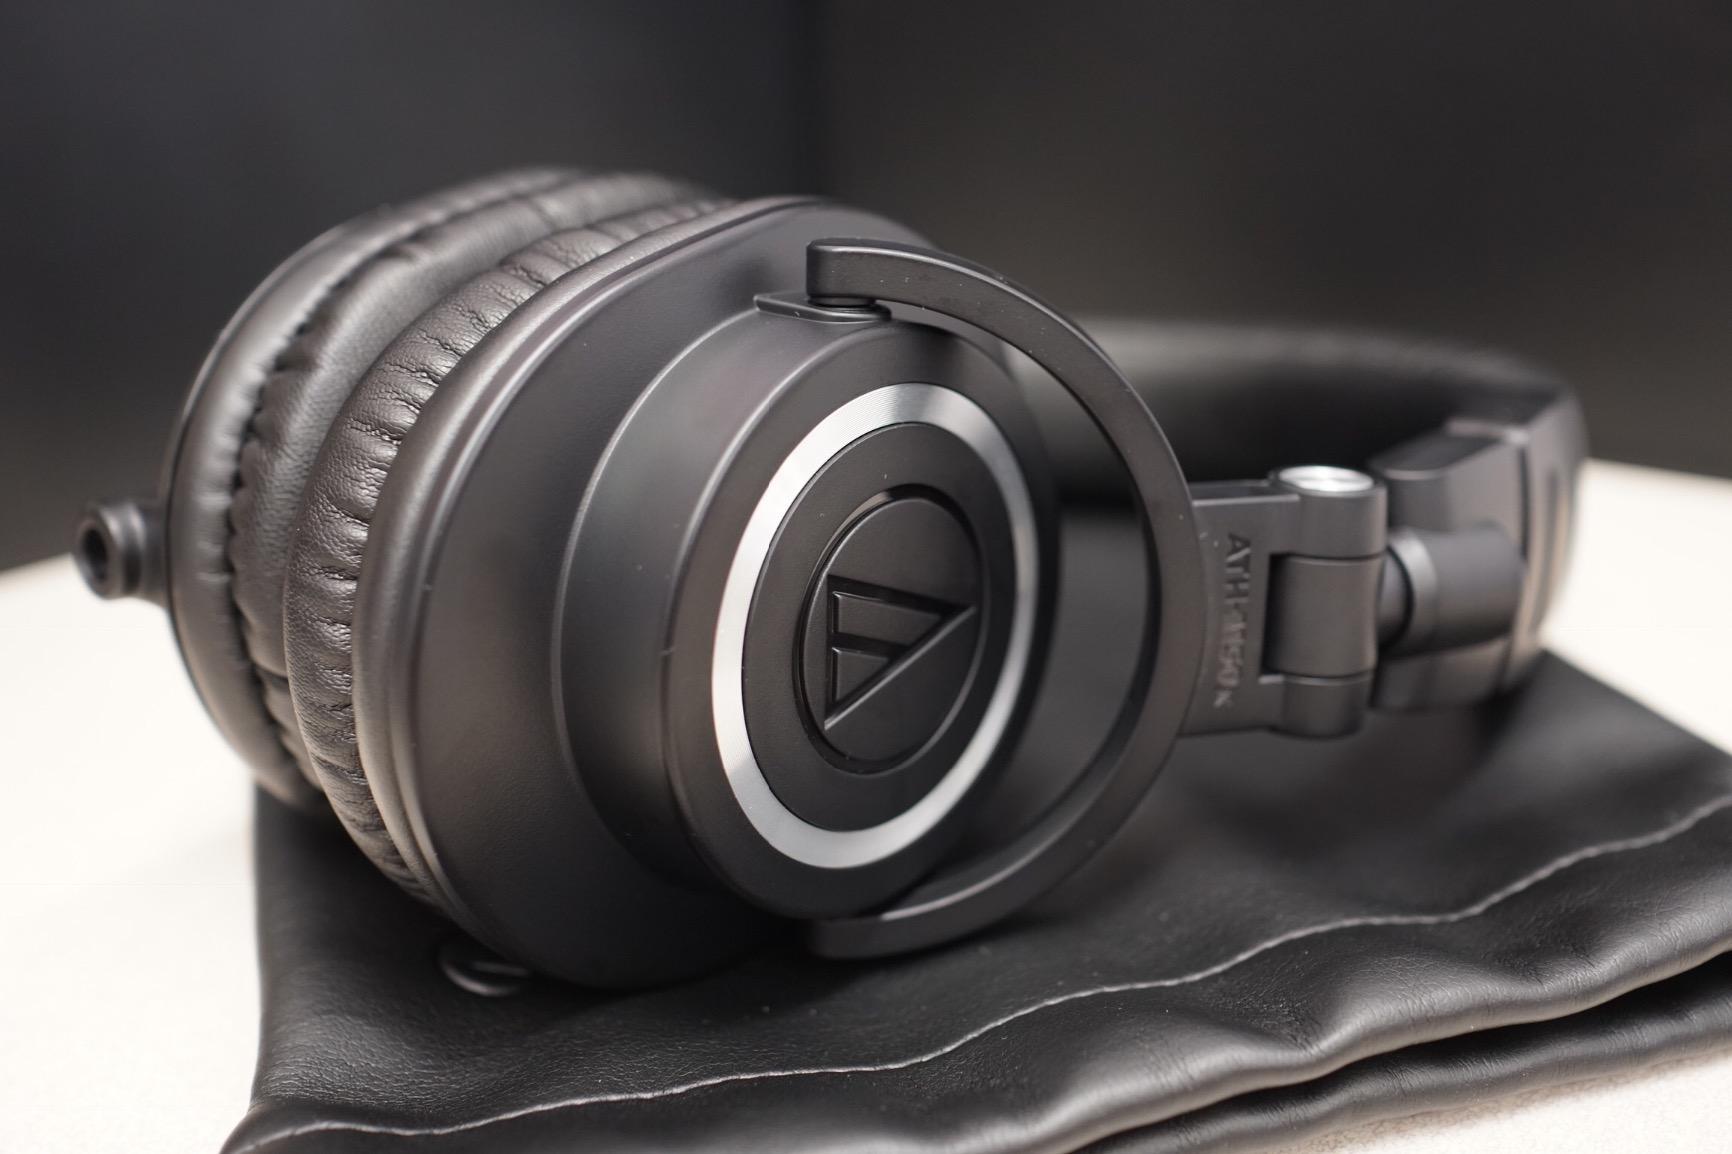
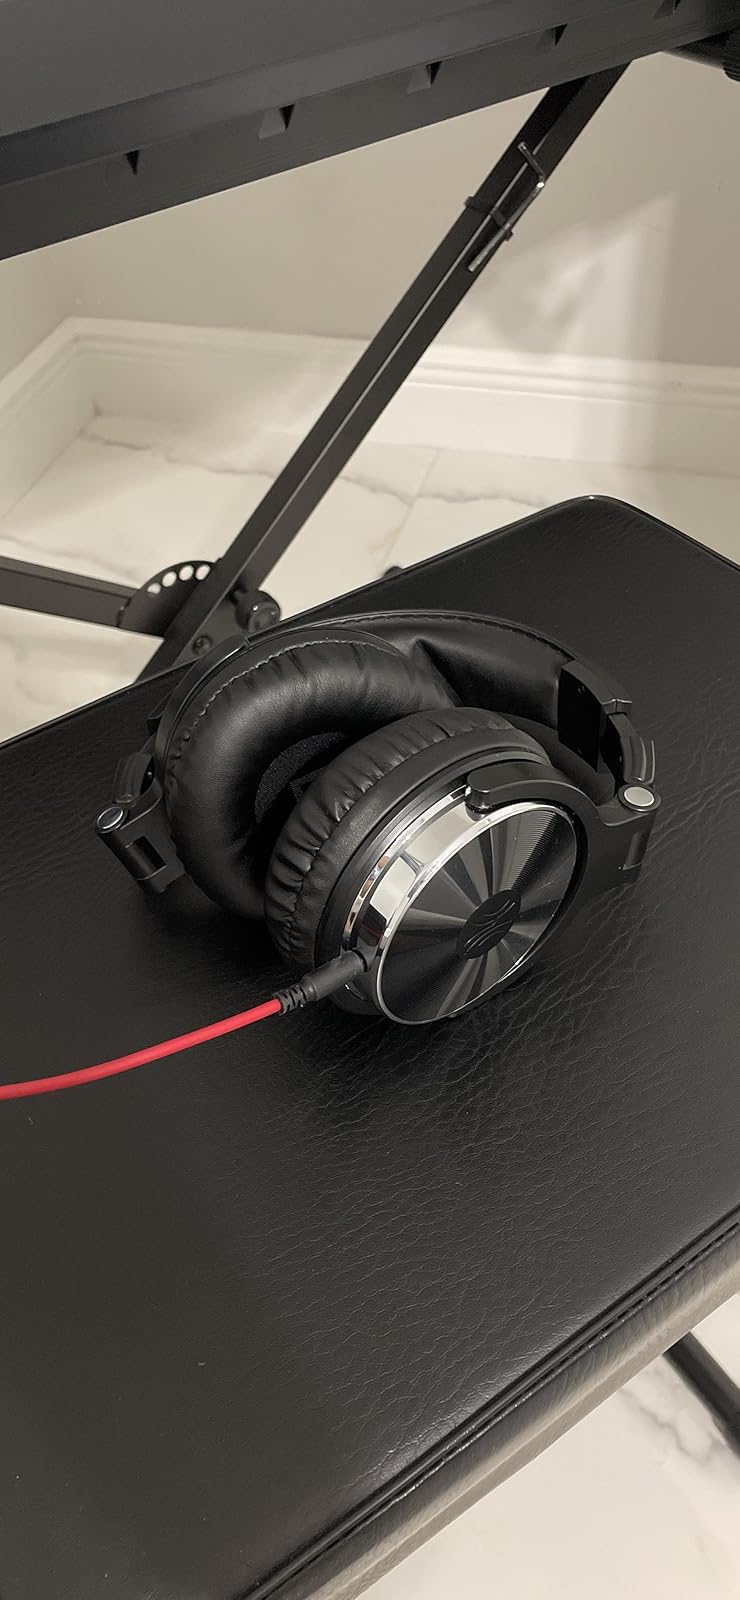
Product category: headphones
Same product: no